Killing of Nahida and Samar Anton

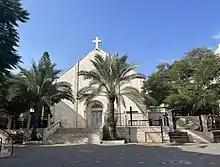
Holy Family Church, Gaza

On 16 December 2023, two Palestinian Christians, Nahida Khalil Anton and her daughter Samar Kamal Anton, were shot and killed while they were walking inside the grounds of the Holy Family Church to go to the bathroom during the Gaza war. The Latin Patriarchate of Jerusalem said that the shots were fired by an Israeli sniper. The IDF has repeatedly denied this.